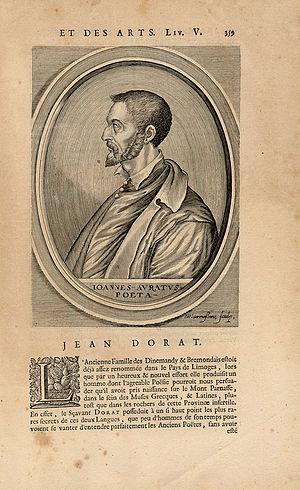
La Pléiade est un groupe de sept poètes français du XVIᵉ siècle, composé de Pierre de Ronsard, Joachim Du Bellay, Étienne Jodelle, Rémy Belleau, Jean-Antoine de Baïf, Jacques Peletier, et Pontus de Tyard. A travers leurs œuvres littéraires et leurs textes théoriques, leur ambition était de renouveler et de perfectionner la langue française, afin de la rendre indépendante d'autres idiomes alors plus « nobles » comme le latin. Le but politique était de participer à l'unification de la France par le biais de la langue française, sur le modèle mais aussi en rivalité avec l'italien, qui avait entamé un processus similaire un peu plus tôt.